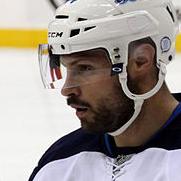
Age: 23